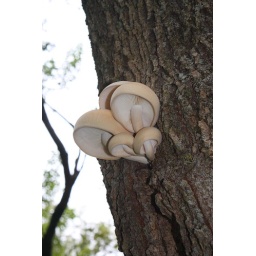
Just sitting in a tree 'cause I'm a fun guy